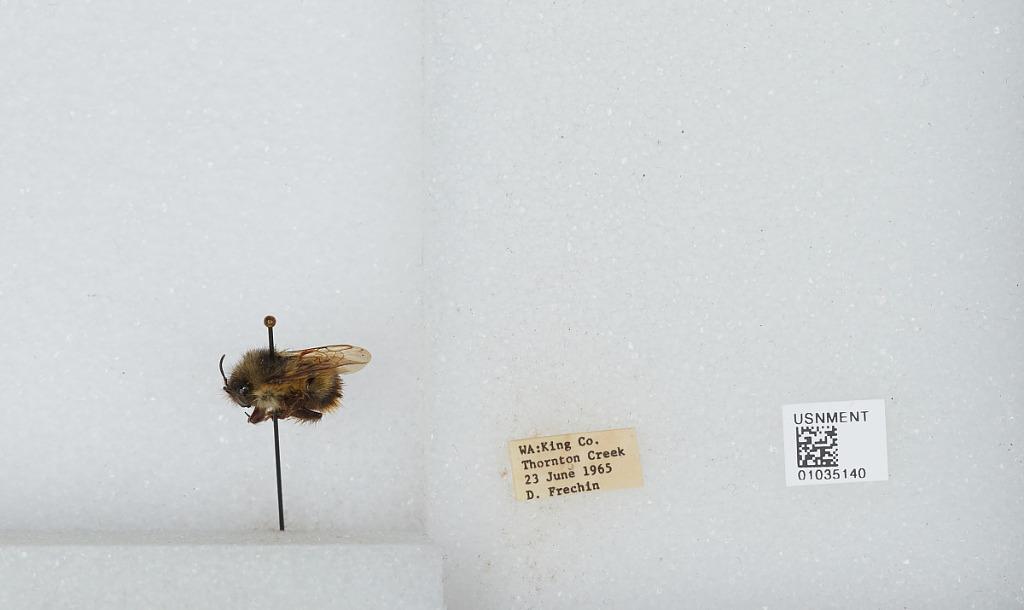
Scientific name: Bombus (Pyrobombus) mixtus Cresson
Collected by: D. Frechin
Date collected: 1965-6-23
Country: United States
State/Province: Washington
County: King
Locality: Thornton Creek
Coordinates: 47.7031, -122.309